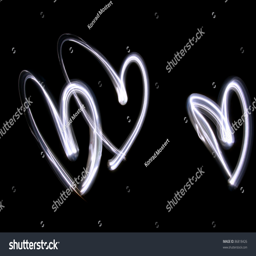
hearts painted with light on long time exposure of camera .